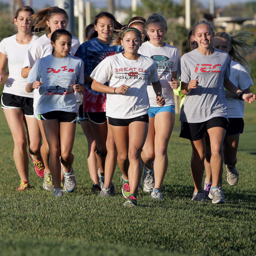
person is the top runner on the cross country team that is expected to win a second straight state championship this weekend .